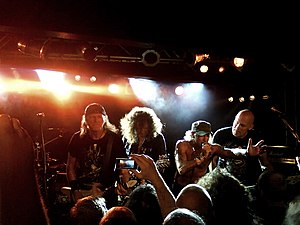
Accept (band)
Accept i 2010, der optræder live i Stockholm.
Accept er et tysk heavy metal-band dannet i 1976 i Solingen af Udo Dirkschneider.